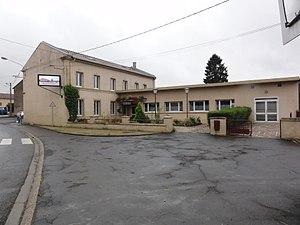
Cutry est une commune française située dans le département de Meurthe-et-Moselle, en région Grand Est.